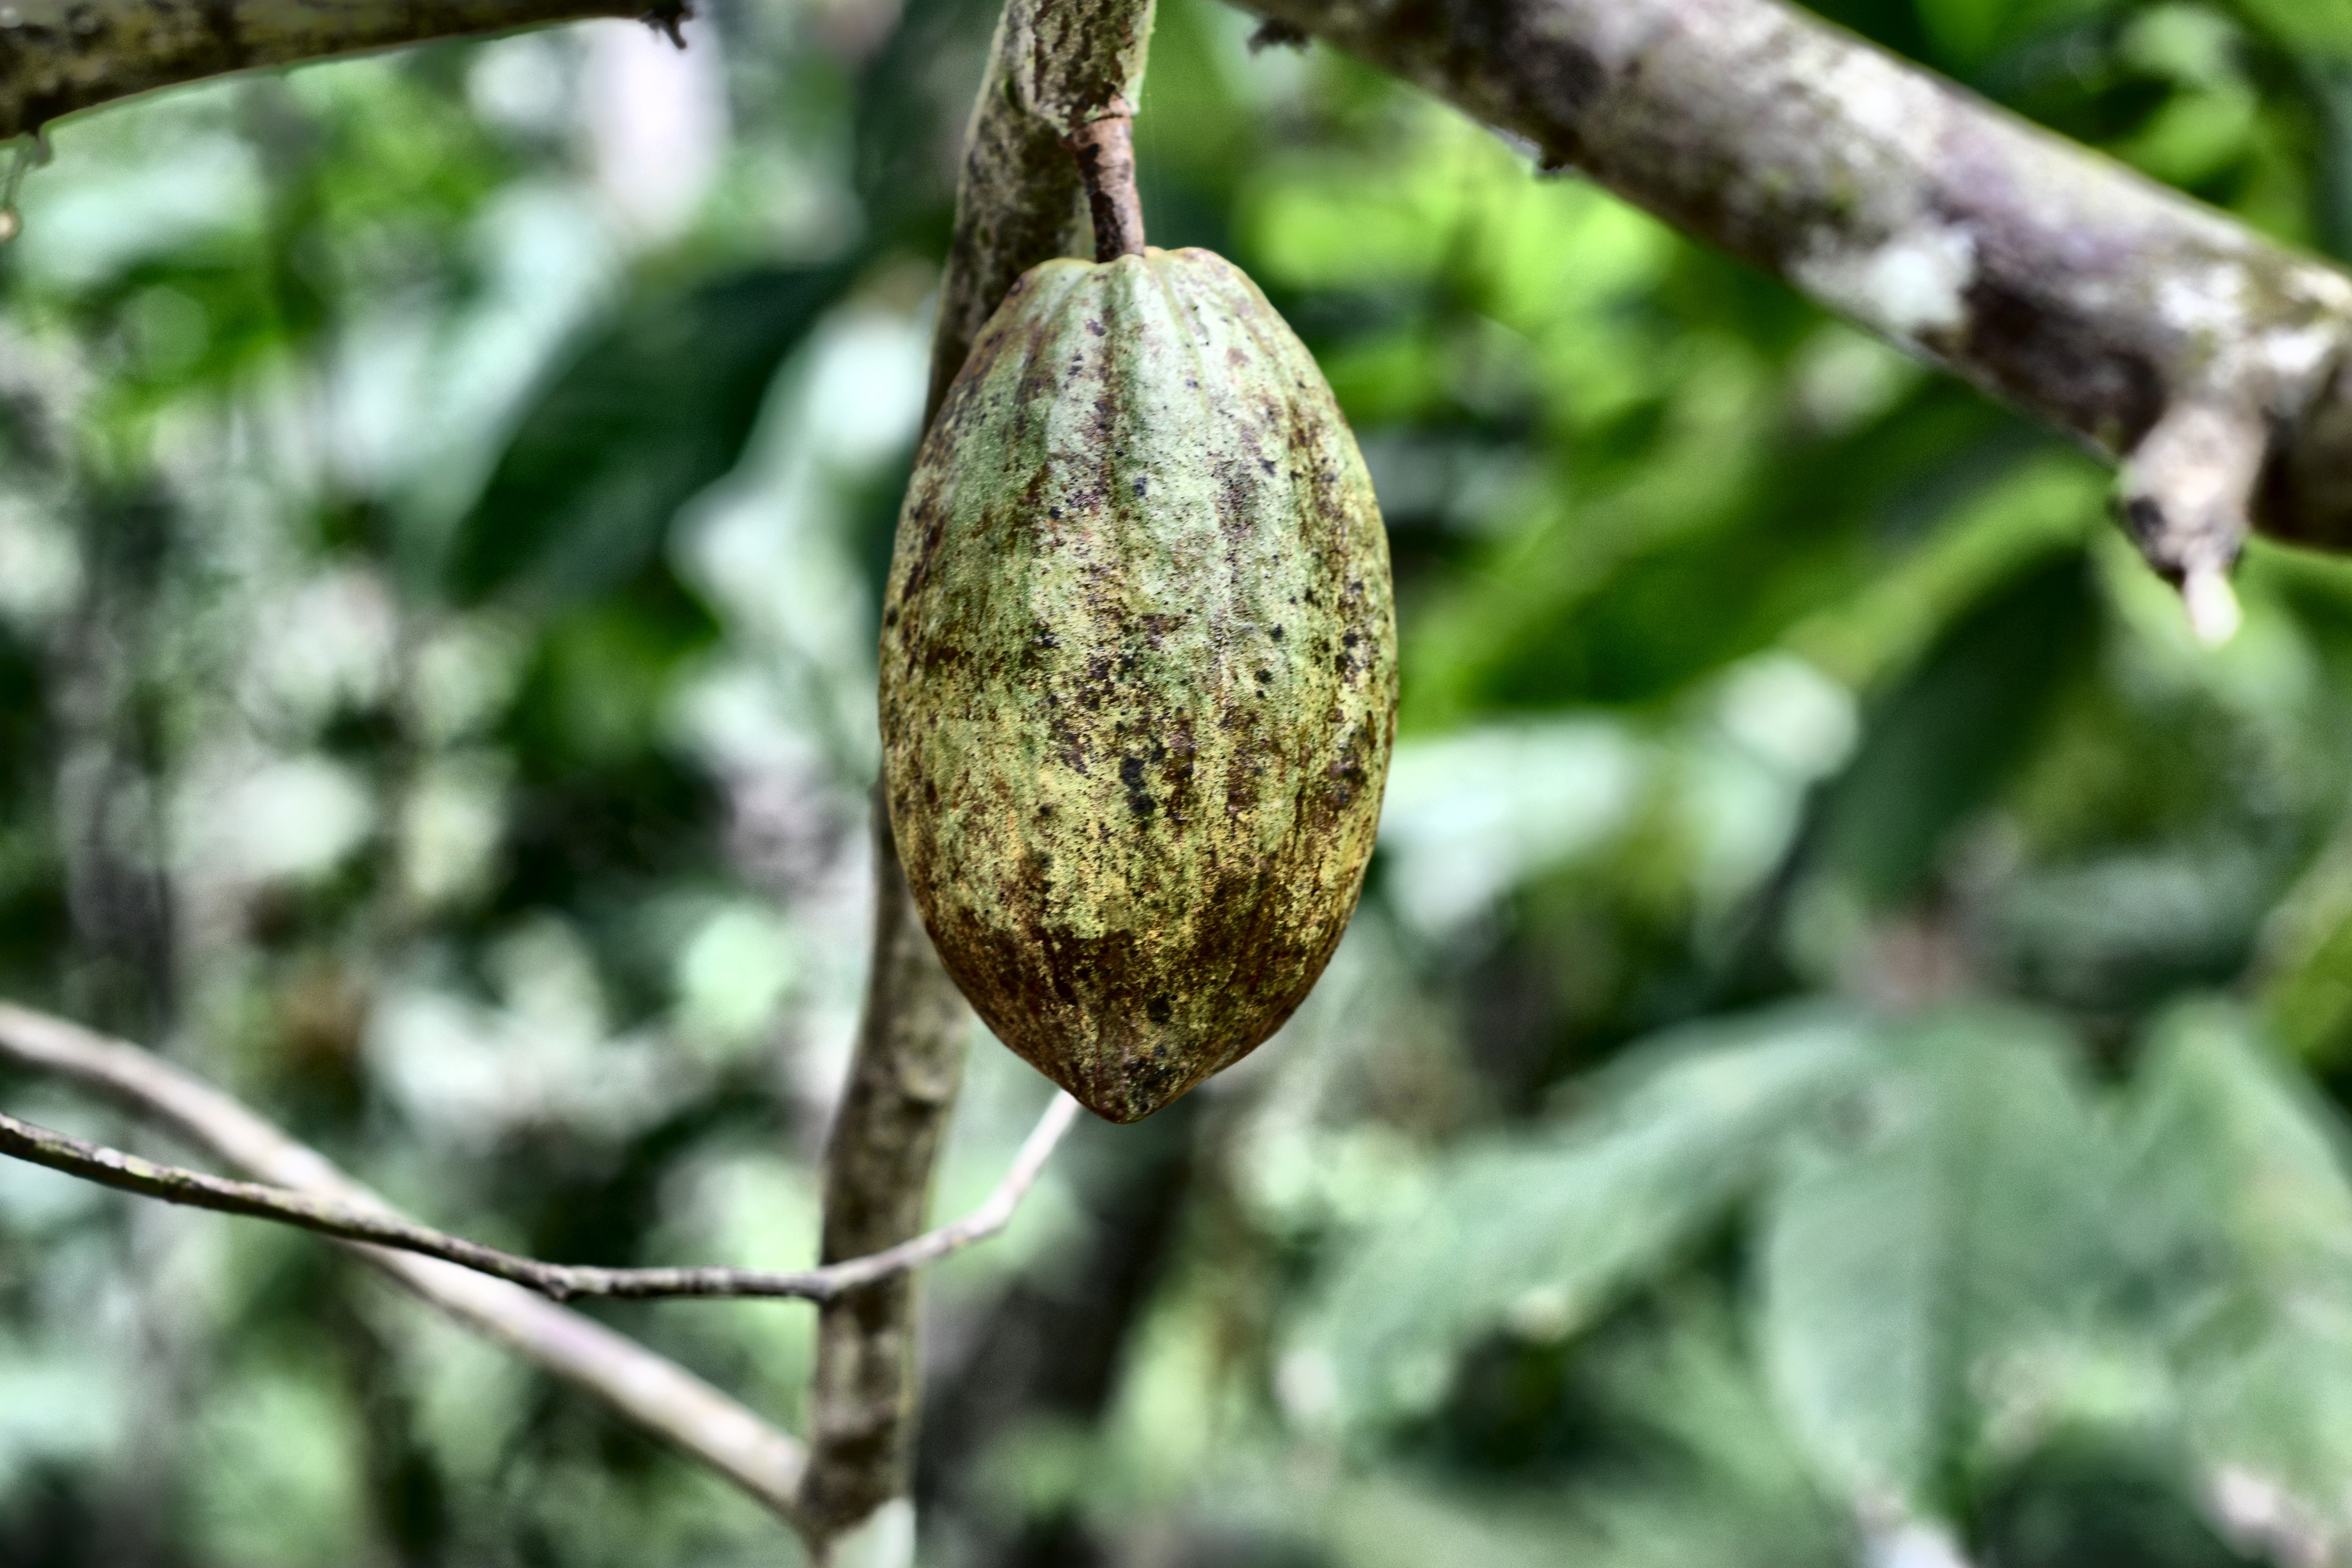
Maturity: unmature
Variety: Amelonado